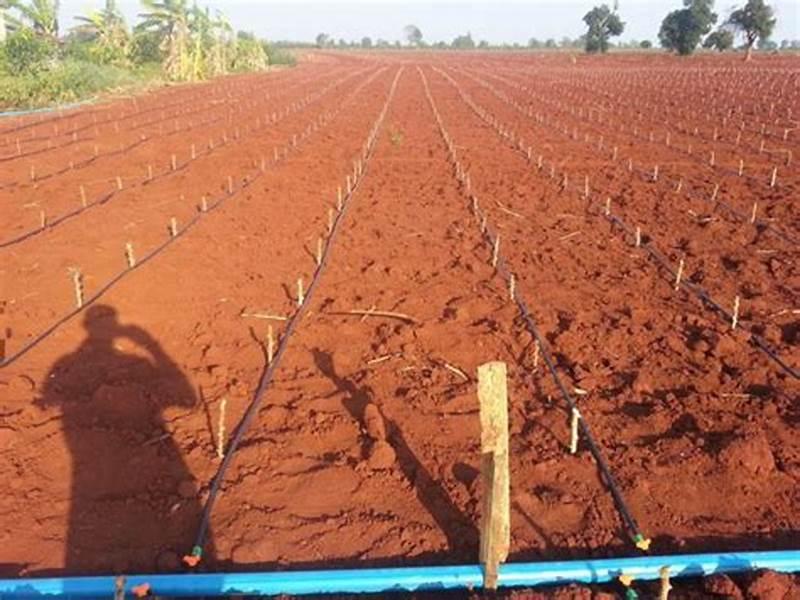
Shamba kubwa lenye udongo mwekundu limetayarishwa Kwa kilimo. Mfumo wa umwagiliaji wa matone umewekwa na mabomba  meusi yakiwa yametandazwa ardhini. Miti midogo  vya mbao vimewekwa Kwa safu vikiongoza kando ya mistari ya umwagiliaji.